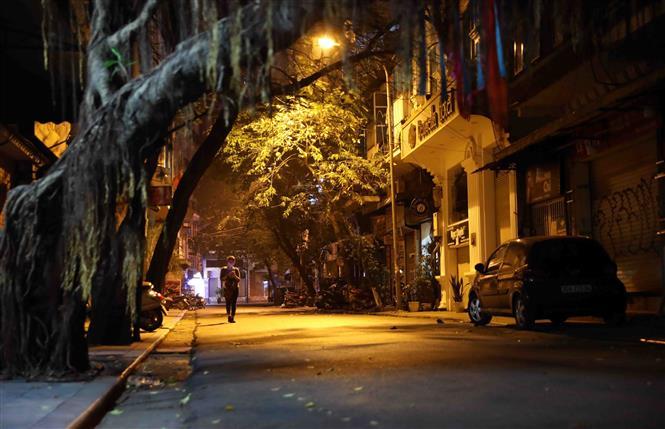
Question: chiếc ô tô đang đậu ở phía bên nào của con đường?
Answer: chiếc ô tô đậu bên phải con đường